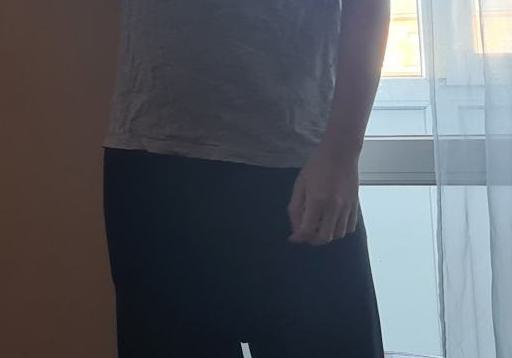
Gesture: no_gesture